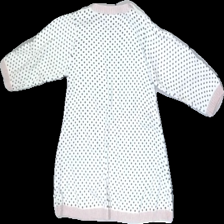
View: back
Type: Dress
Category: Children
Brand: Lindex
Colors: Multicolor, White, Black, Pink
Material: 38%polyamide 29%viscose 29%cotton 4%metal fibre
Pattern: Dots
Cut: Regular, C-collar
Size: 74
Season: Spring
Stains: Major
Smell: Minor
Price range: <50
Recommended usage: Export